Georgi Gitis

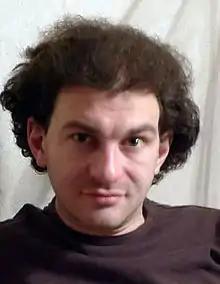
Gitis in Moscow, 2011

Georgi Kel'manovich Gitis (born 1977) is a Russian animator, director and producer.